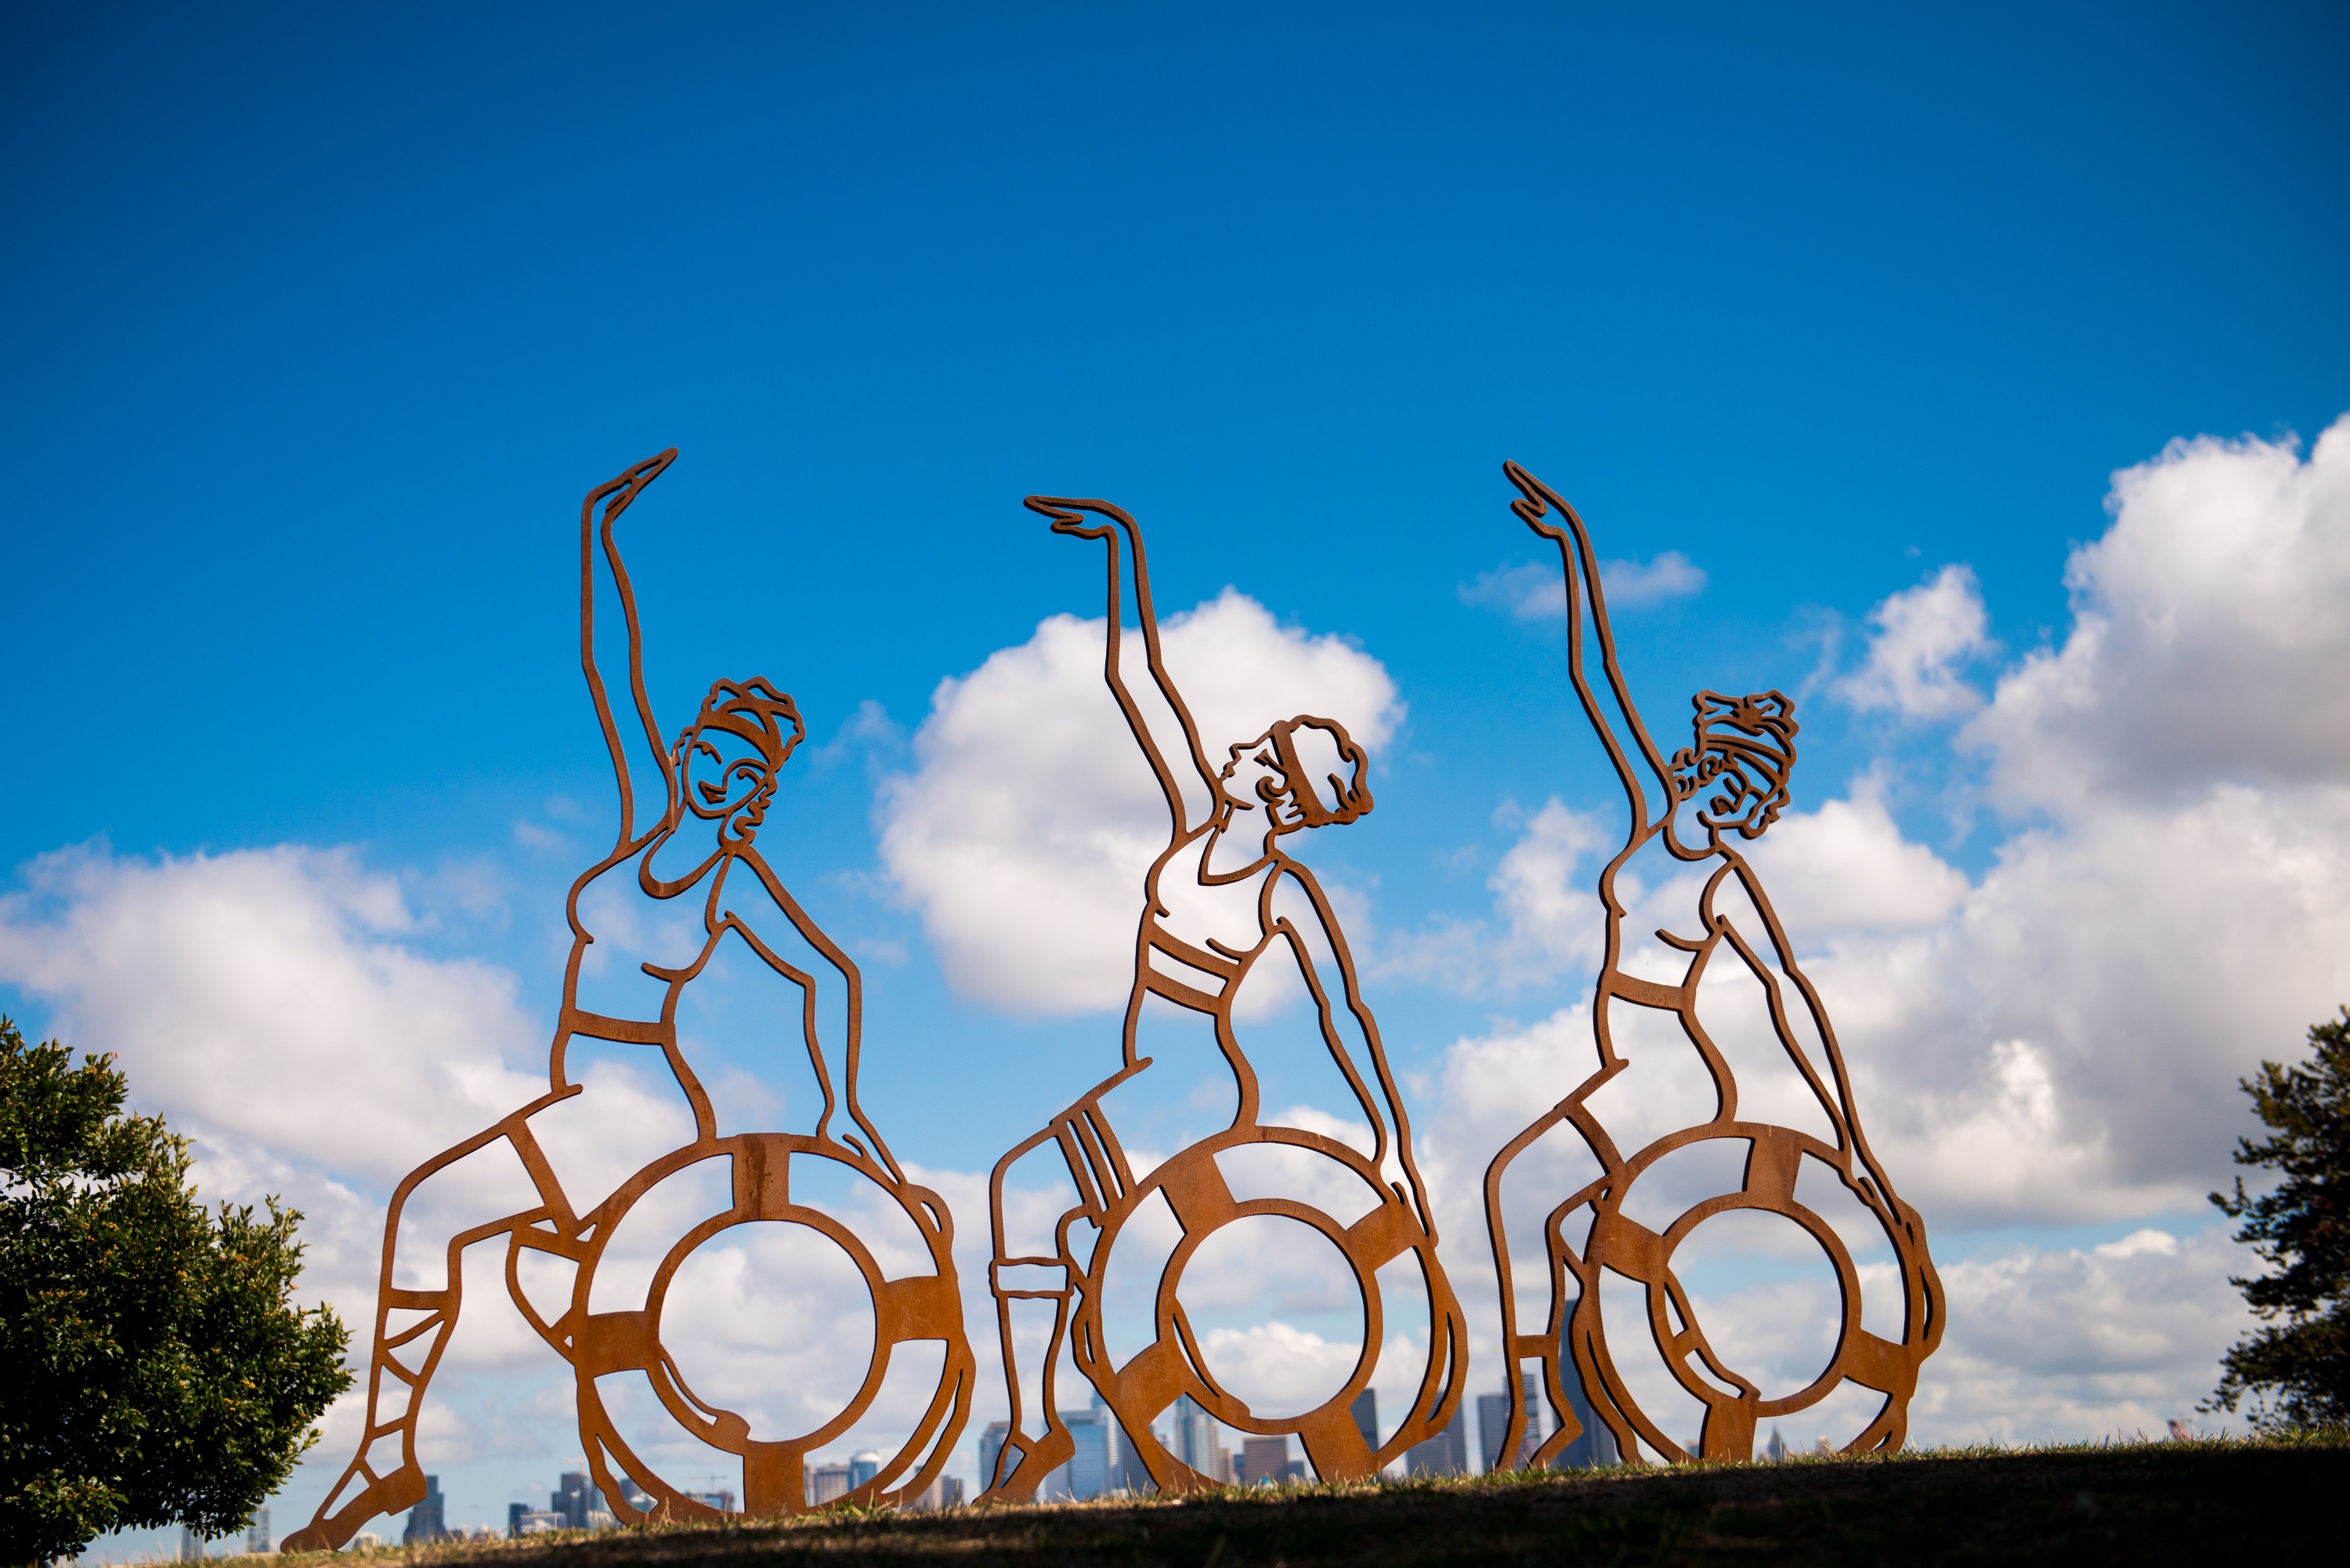
sky, amusement park, blue